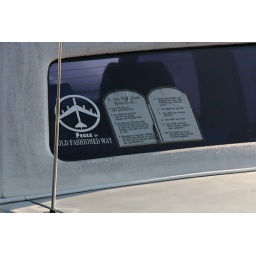
Old Fashioned Way to Peace. This shrine in the rear of a car window needs little explanation. 0608.02.DM_6975.JPG